Answer in natural language. How many DiningTables are visible in the scene? Choose between the following options: 2, 4, 2, 5 or 6
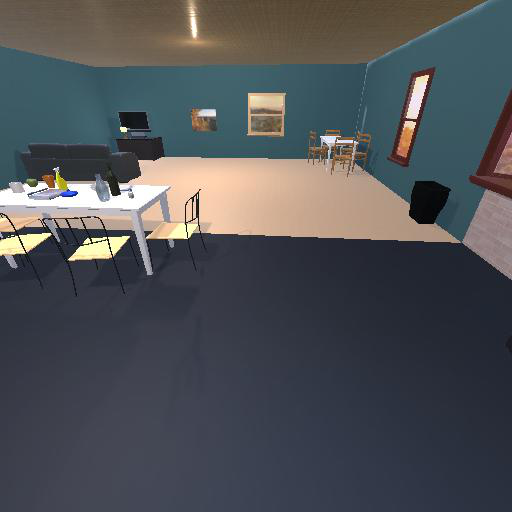
<answer>2</answer>